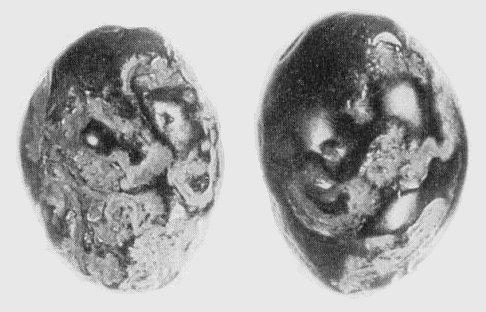
Plant: Plum
Disease: plum pox virus